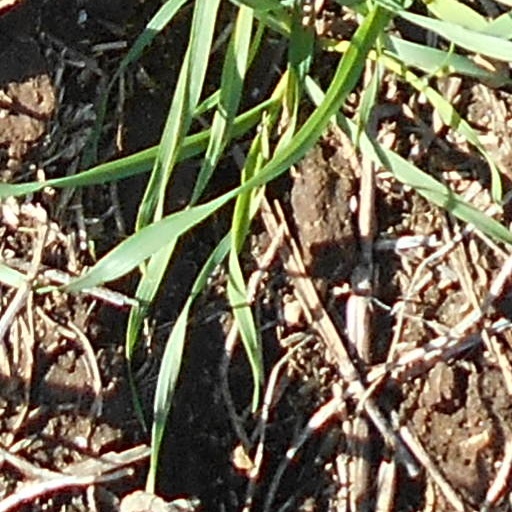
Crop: wheat